Mount St Bernard Abbey

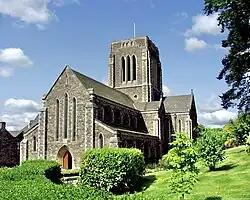
Mount St Bernard Abbey

Mount St Bernard Abbey is a Roman Catholic monastery belonging to the Trappist Order, near Coalville, Leicestershire, England, founded in 1835 in the parish of Whitwick and now in that of Charley. The abbey was the first permanent monastery to be founded in England since the Reformation and is the sole Trappist house in England. The monks brew the only Trappist beer in Britain.